Garish

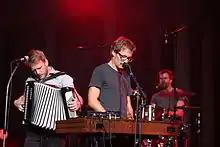
Garish at the Heimatsound-Festival 2015

Garish, formed in February 1997, is an Austrian alternative rock band. After having asserted themselves in the alternative scene inside and outside Austria's borders with their first two records "amaurose pur." and "wo die nacht erzaehlt vom tag", their third album "Absender auf Achse" gained favorable press and fan reaction.